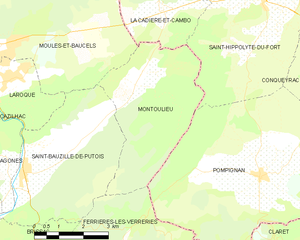
Carte de la commune française de code INSEE 34171 - Montoulieu (Hérault)
Montoulieu est une commune française située dans le département de l'Hérault en région Occitanie.